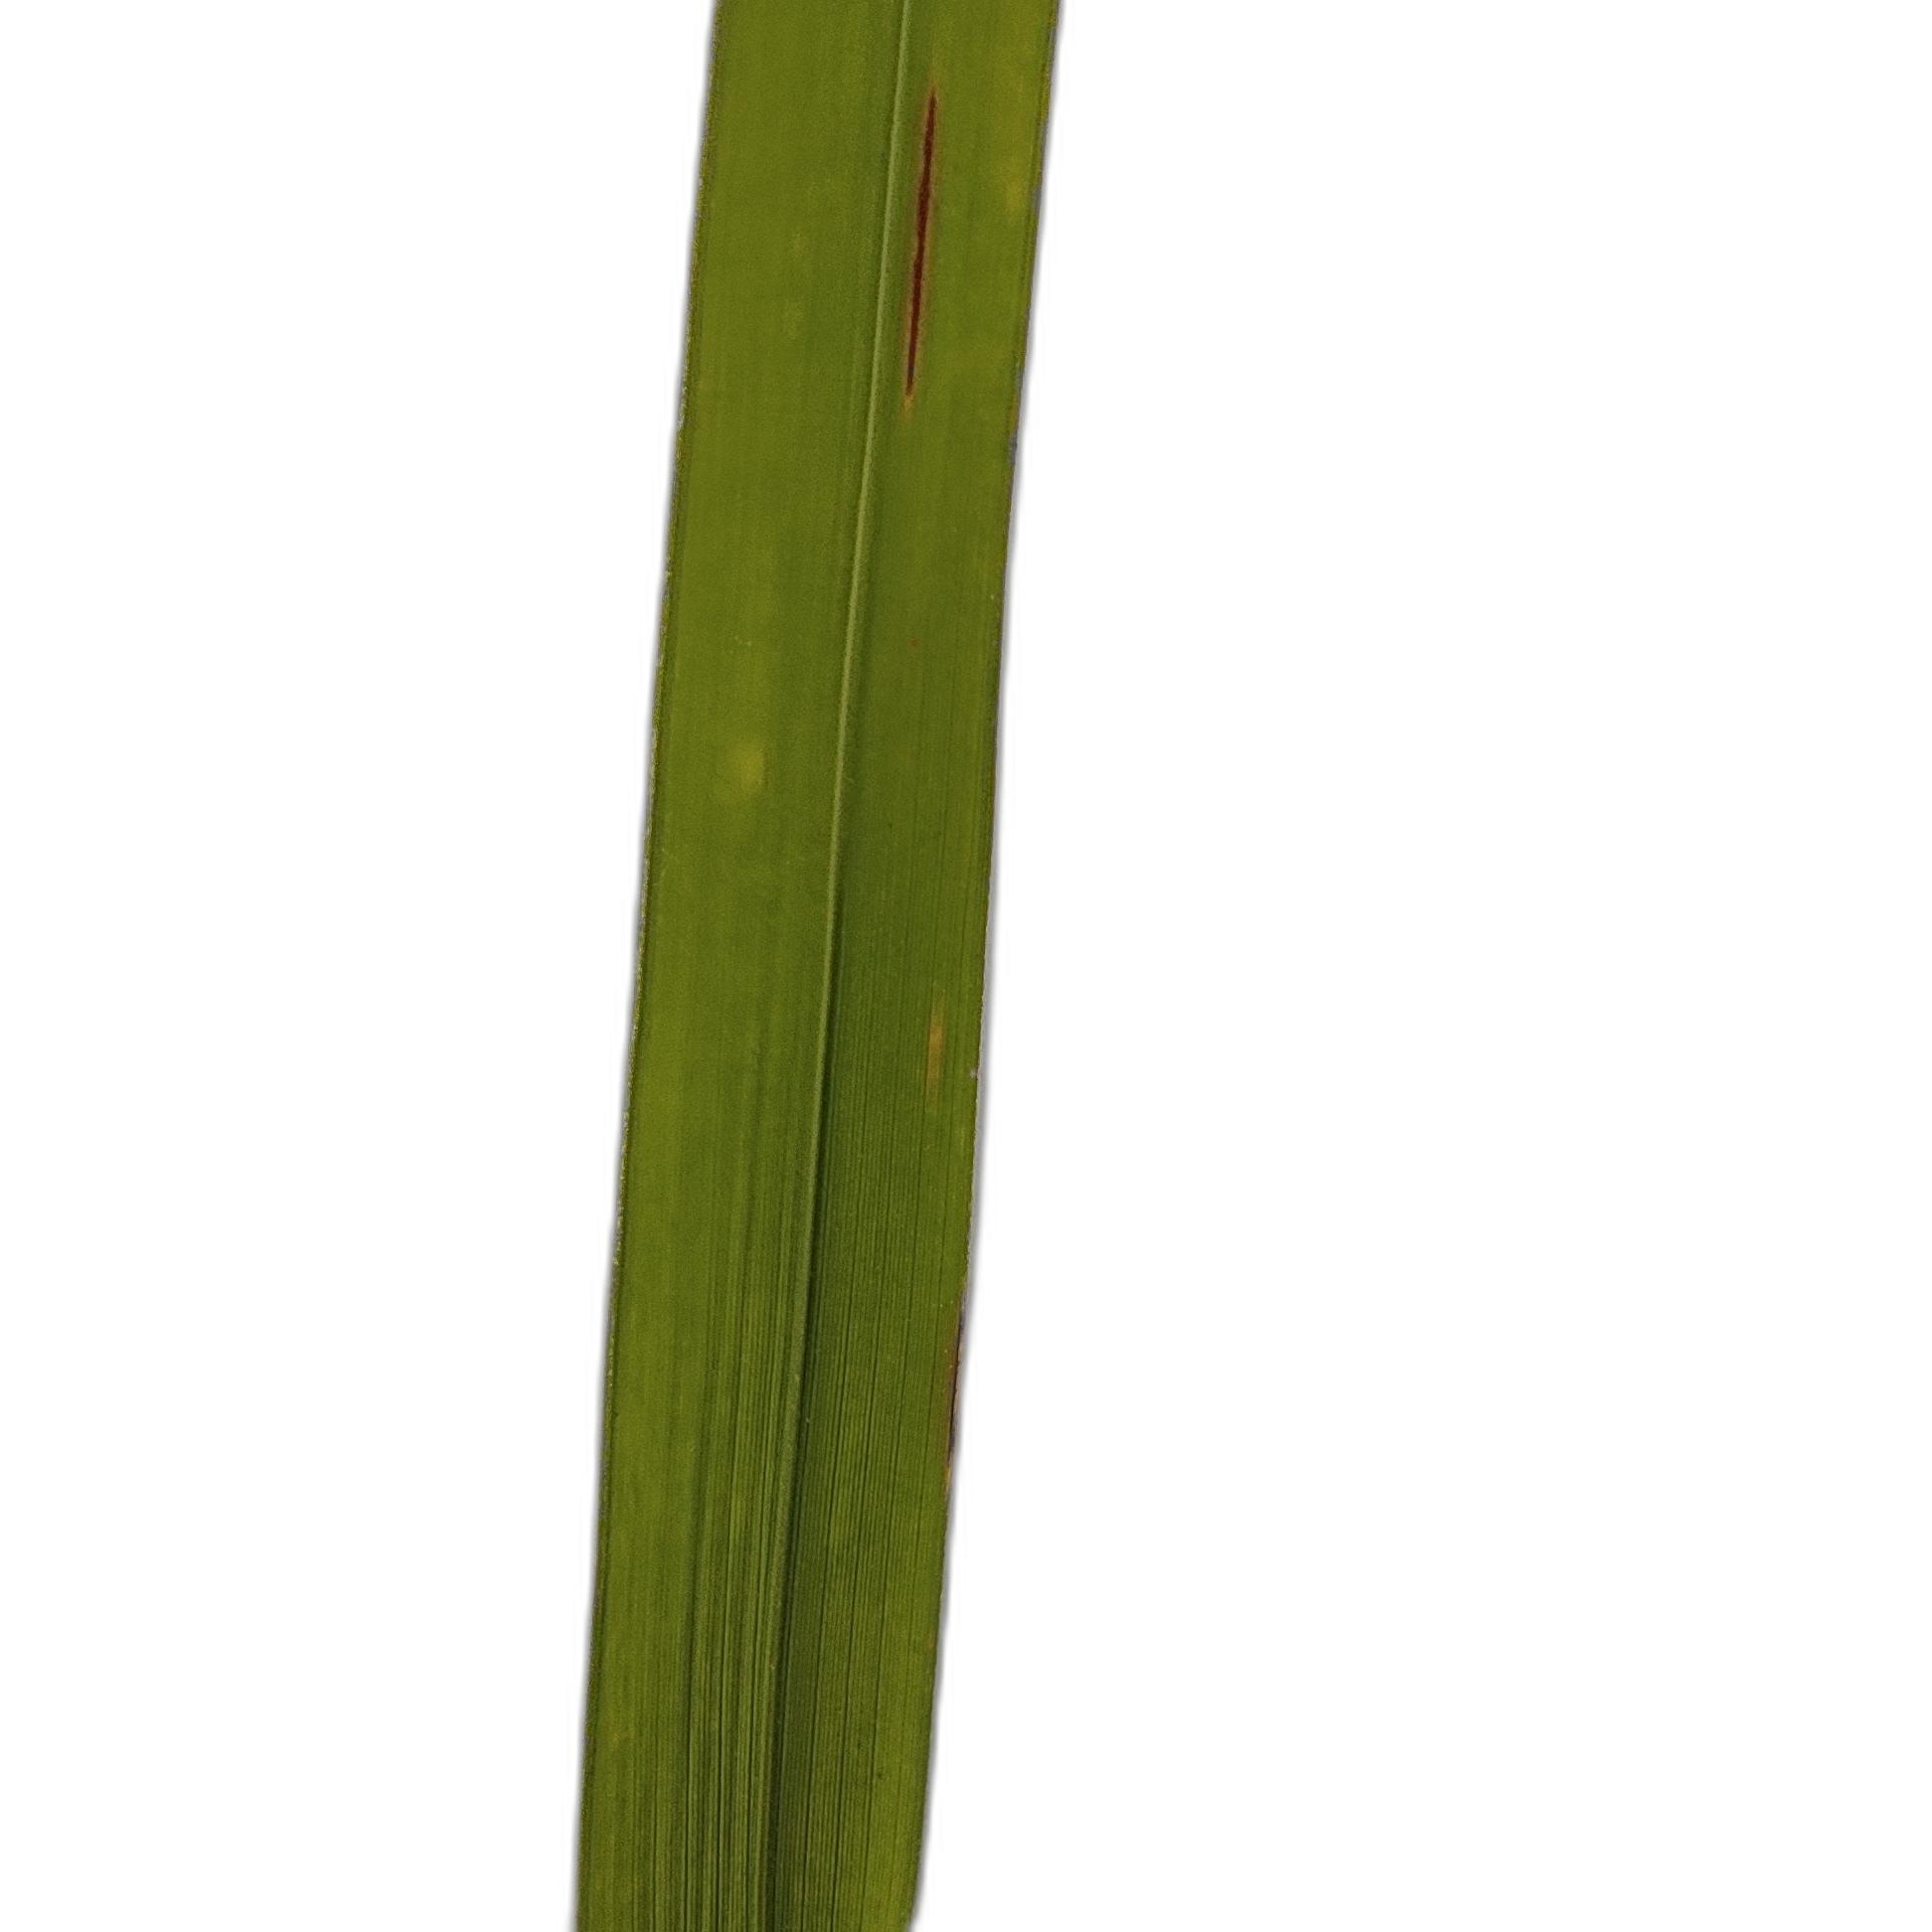
Label: Rice Blast